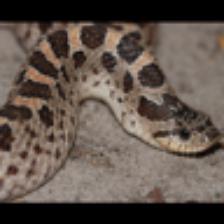
Label: NonHuman